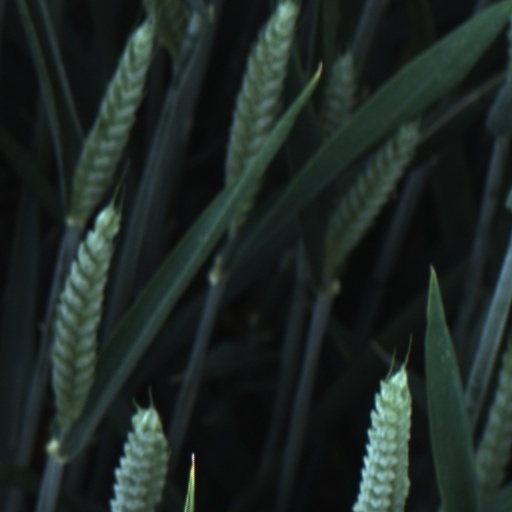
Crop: wheat